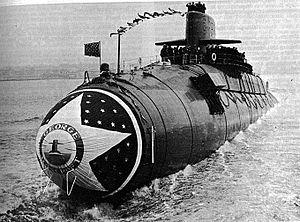
Le sous-marin nucléaire lanceur d'engins USS George Bancroft de l'United States Navy est un bâtiment de la classe Benjamin Franklin, quatrième navire de la marine américaine à être nommé d'après George Bancroft, 17ᵉ secrétaire à la Marine des États-Unis entre 1845 et 1846, notable pour avoir fondé l'Académie navale d'Annapolis en 1845.